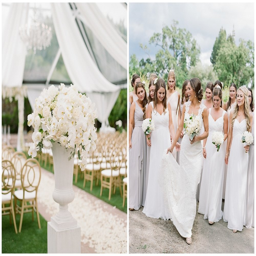
bride and bridesmaids before the wedding